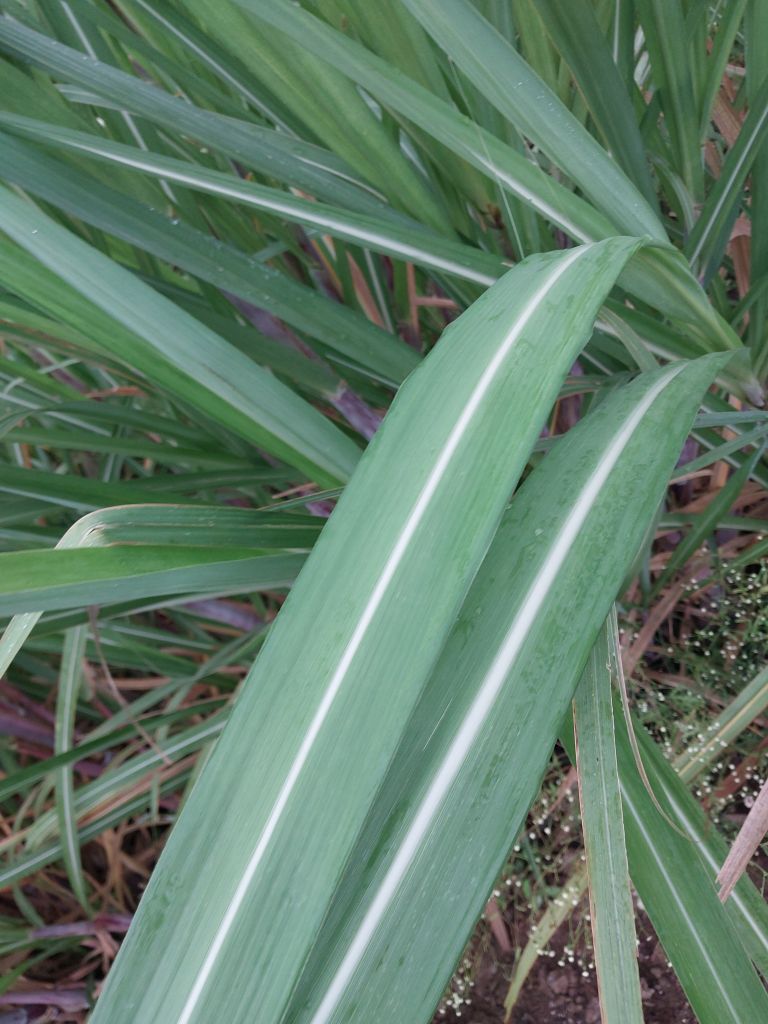
Label: Healthy